Rasipuram

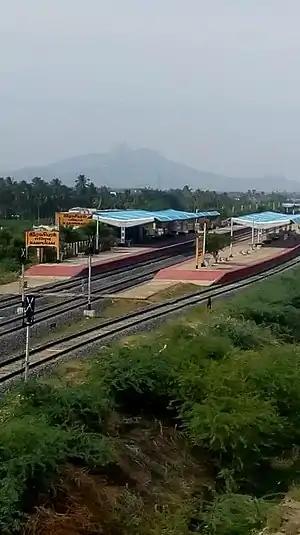
Rasipuram Railway station

The town is located on a new broad-gauge line, opened in May 2013, which connects Salem and Karur. The Rasipuram Railway Station (RASP) is connected to major cities in South India, with daily express trains from Chennai Central, Bangalore, Salem, Madurai, Nagercoil, Tirunelveli and Palani and weekly express trains from Hyderabad and Jabalpur.